Fernando Verdasco

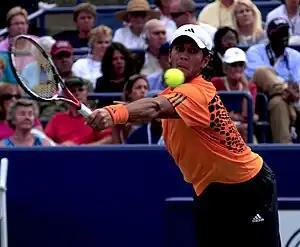
Verdasco volley in winning match against Isner at 2009 US Open

Verdasco's first indoor tournament of the season was the 2009 Malaysian Open, where he lost to Nikolay Davydenko in straight sets in the final. At the China Open, Verdasco was seeded fifth, losing to Djokovic in the quarterfinals for the third time in that year. In Shanghai, a Masters 1000 tournament, he lost his opening match to Ivan Ljubičić.